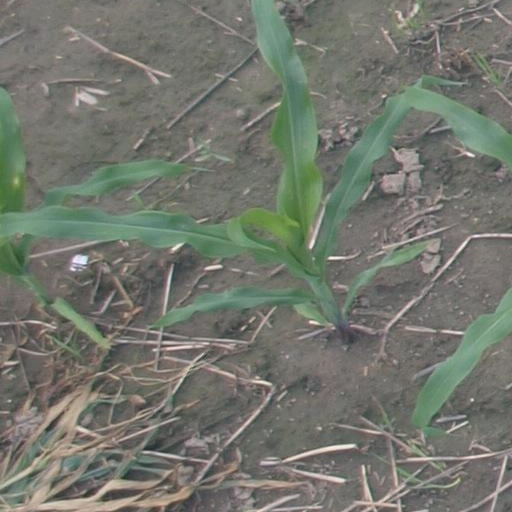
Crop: maize; corn